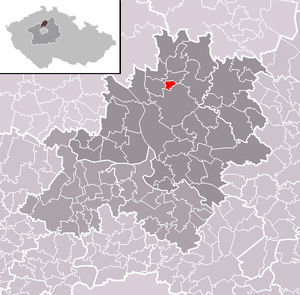
Dolní Zimoř est une commune du district de Mělník, dans la région de Bohême-Centrale, en République tchèque. Sa population s'élevait à 96 habitants en 2020.